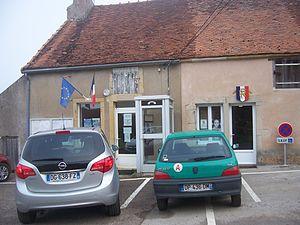
Maire de Saint-Privé
Saint-Privé est une commune française située dans le département de Saône-et-Loire en région Bourgogne-Franche-Comté.